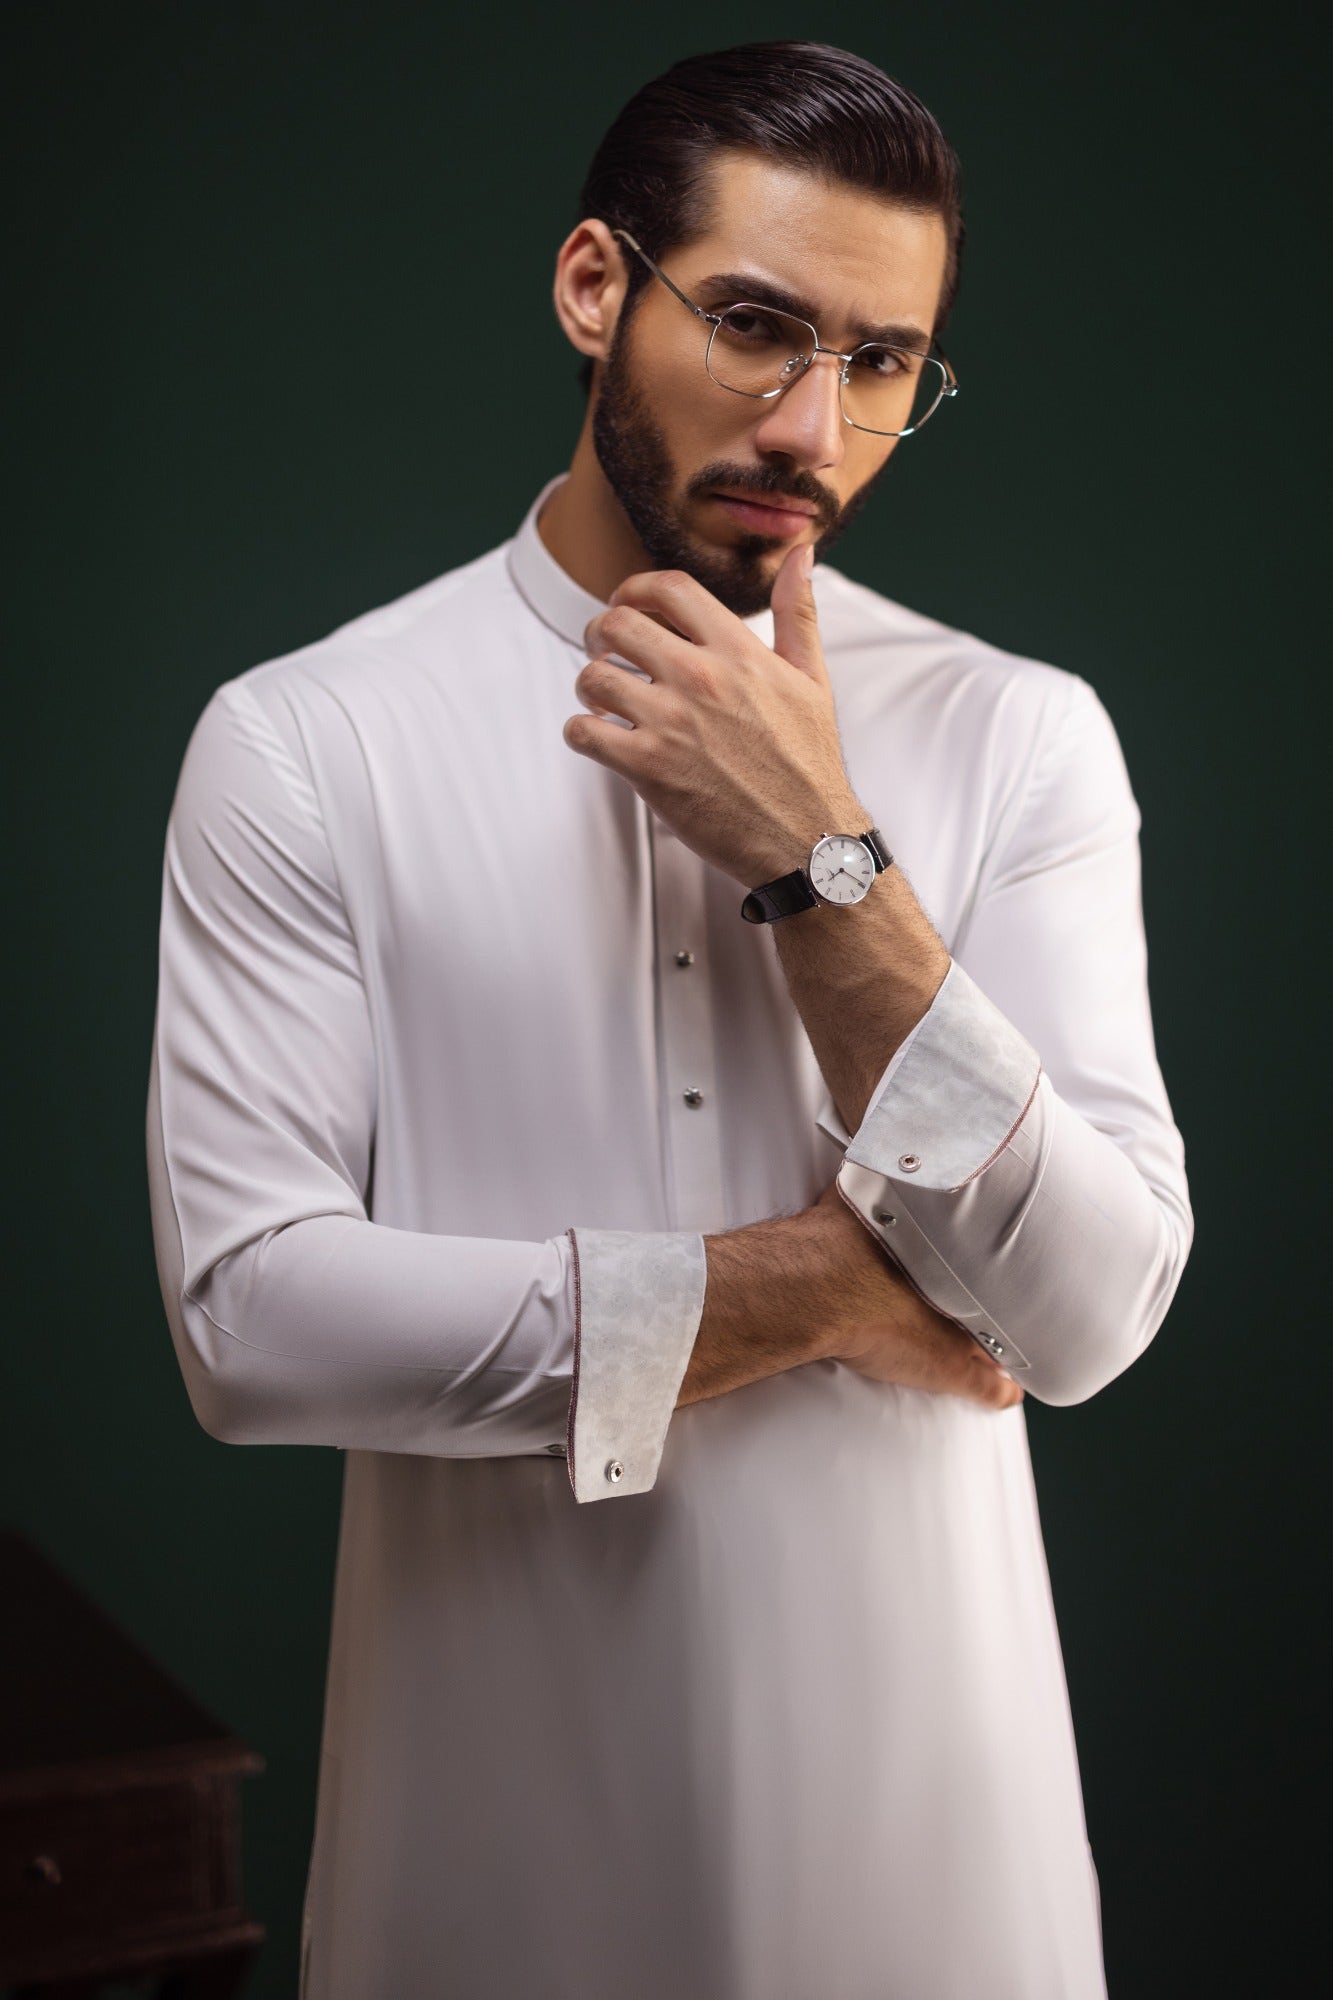
white kurta pants